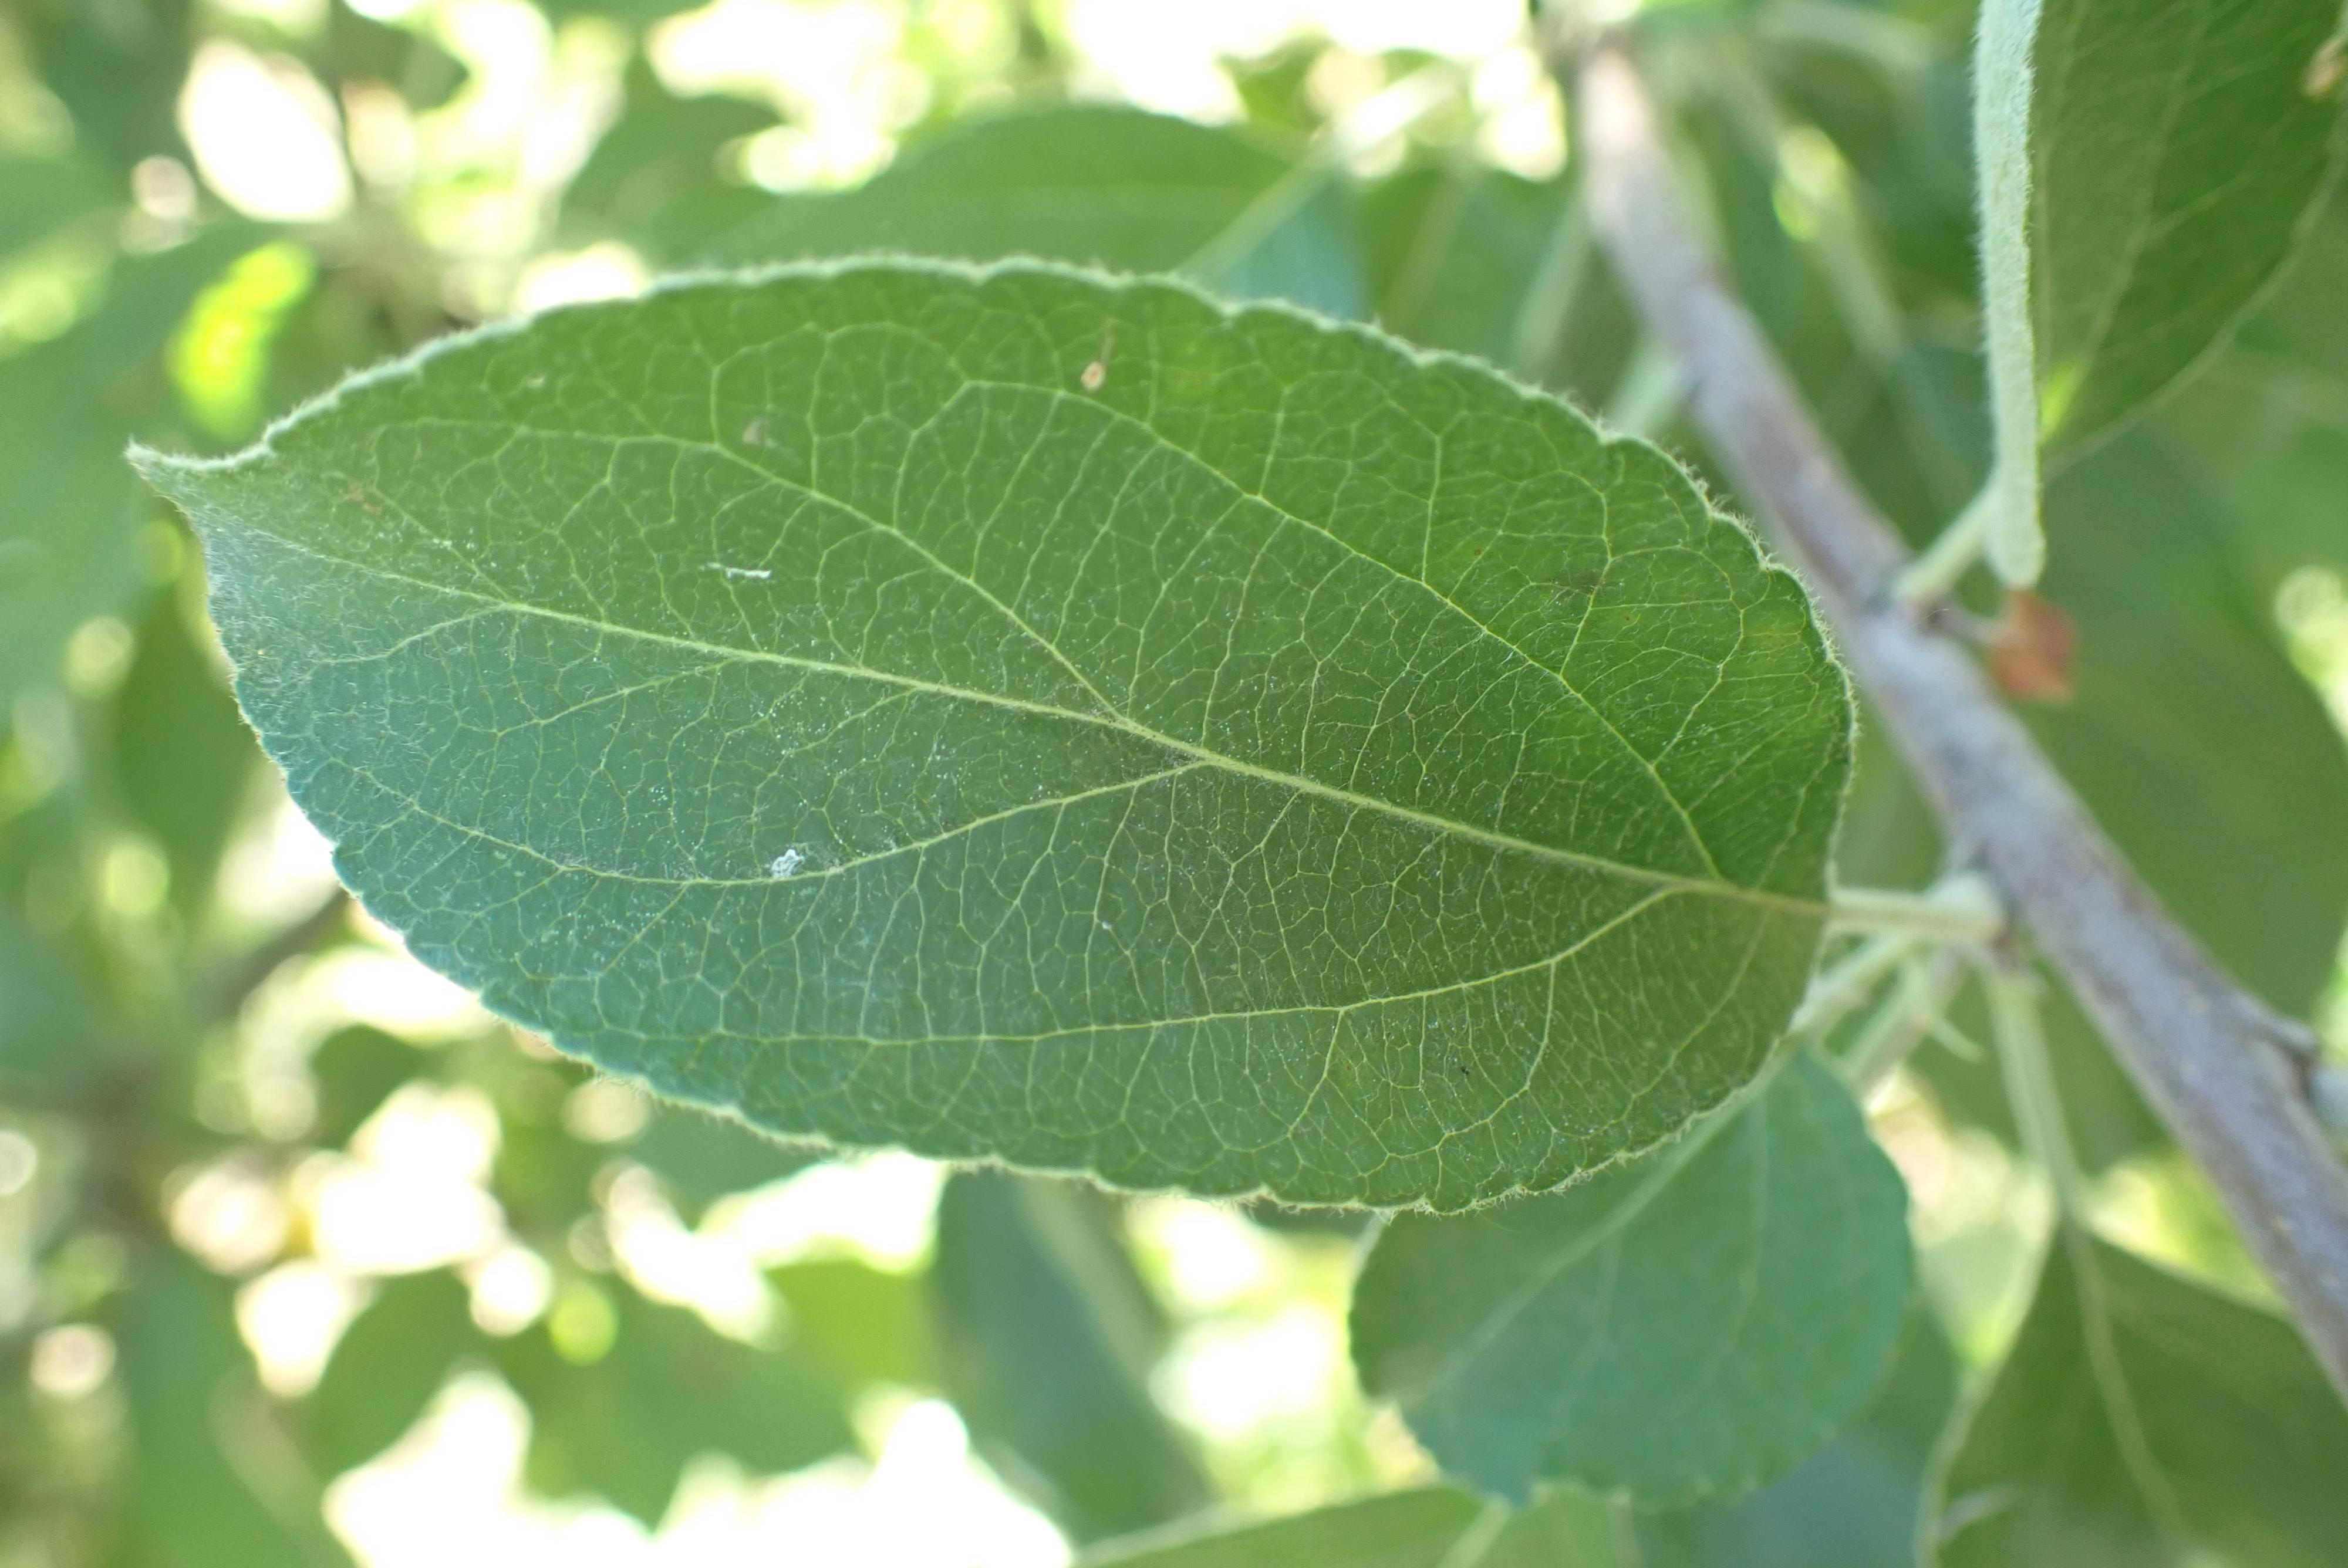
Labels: healthy